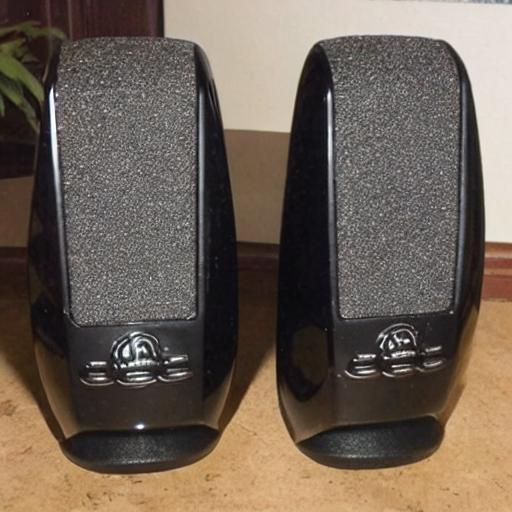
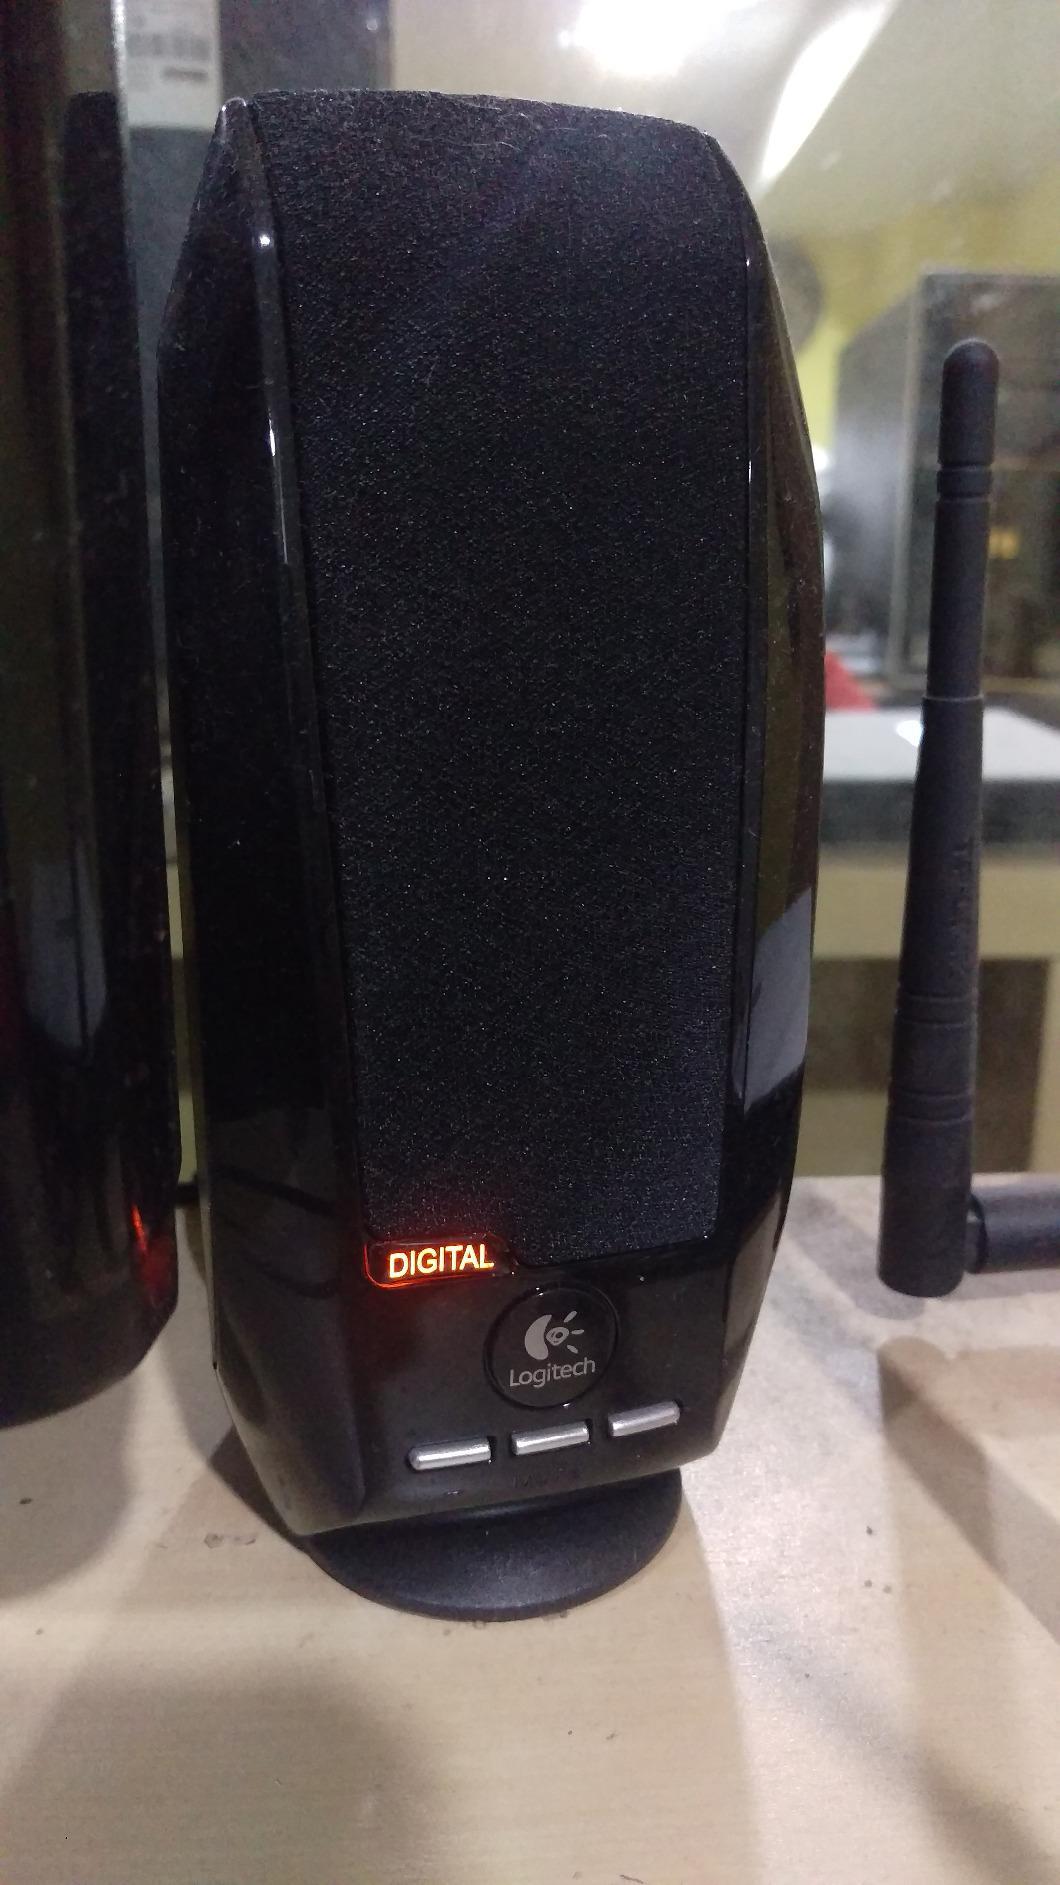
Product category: speaker
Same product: no